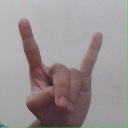
अक्षर: श